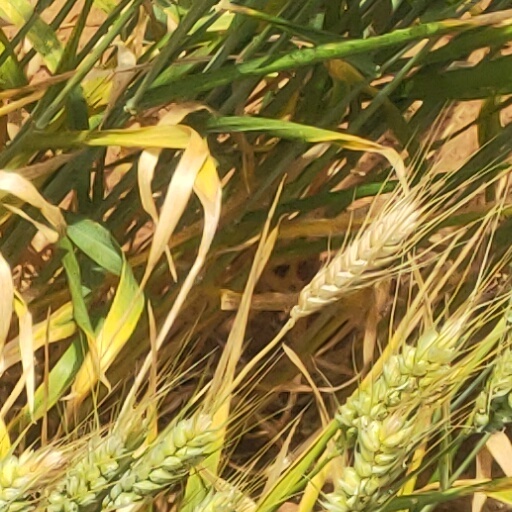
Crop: wheat